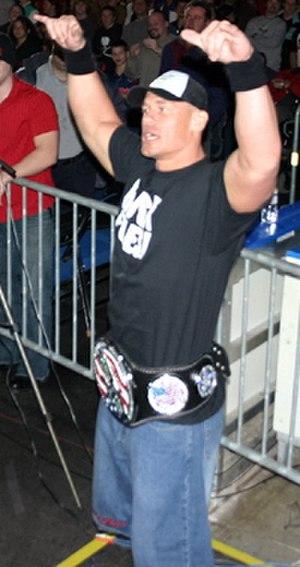
John Felix Anthony Cena Junior, né le 23 avril 1977 à West Newbury, Massachusetts, est un catcheur et acteur américain. Il travaille actuellement à la World Wrestling Entertainment en tant qu'agent libre.